Question: Please indicate a possible affordance area of baseball bat that can be used for holding
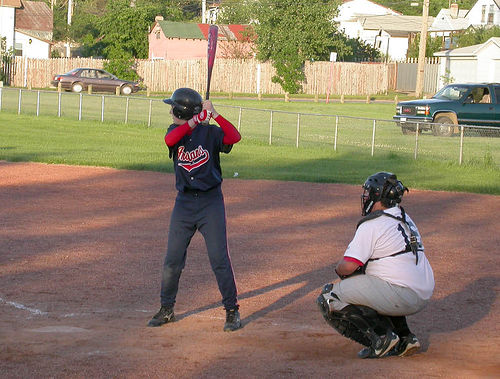
Answer: [193.5, 98.5, 215.5, 132.5]